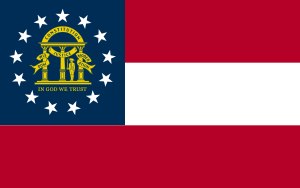
Southern Christian Leadership Conference / 1997  –  nu
Georgias flag i dag.
Southern Christian Leadership Conference er en afro-amerikansk borgerrettighedsorganisation, som i sine første år i midten af 1900-tallet spillede en vigtig rolle i borgerrettighedsbevægelsen i USA, dengang med Martin Luther King, Jr. som leder.